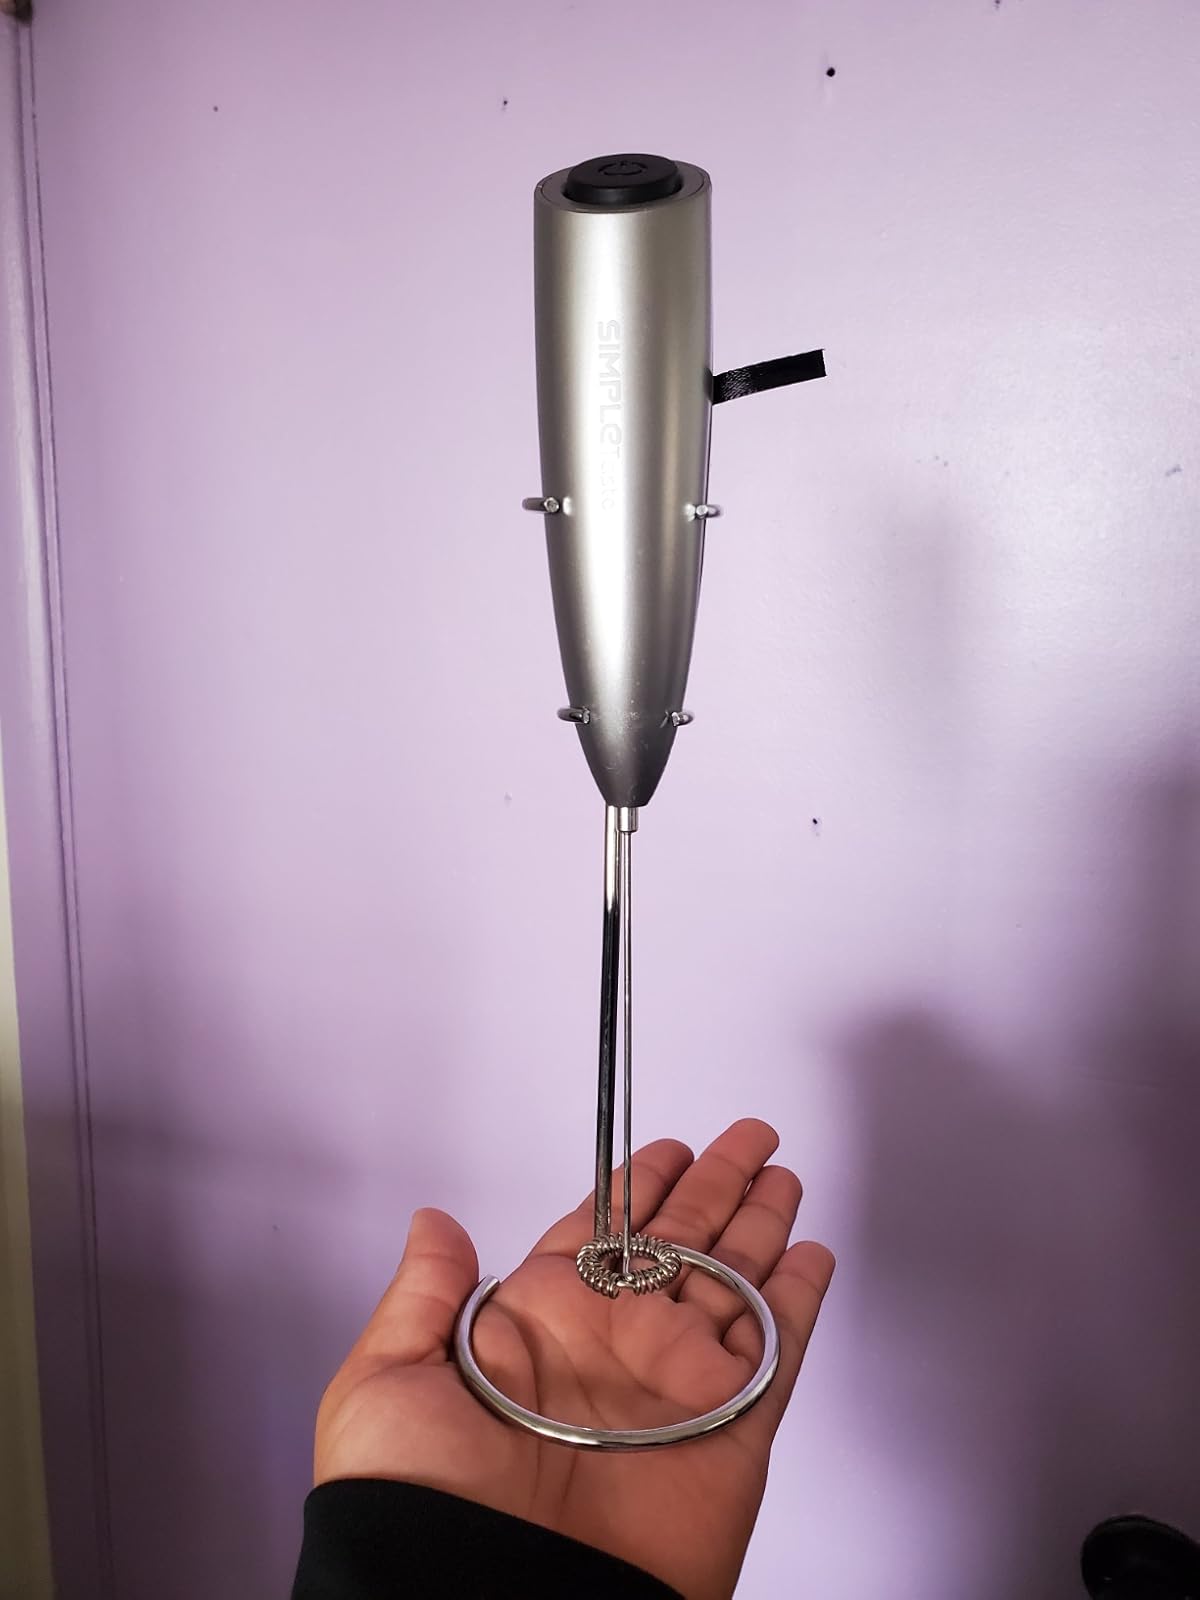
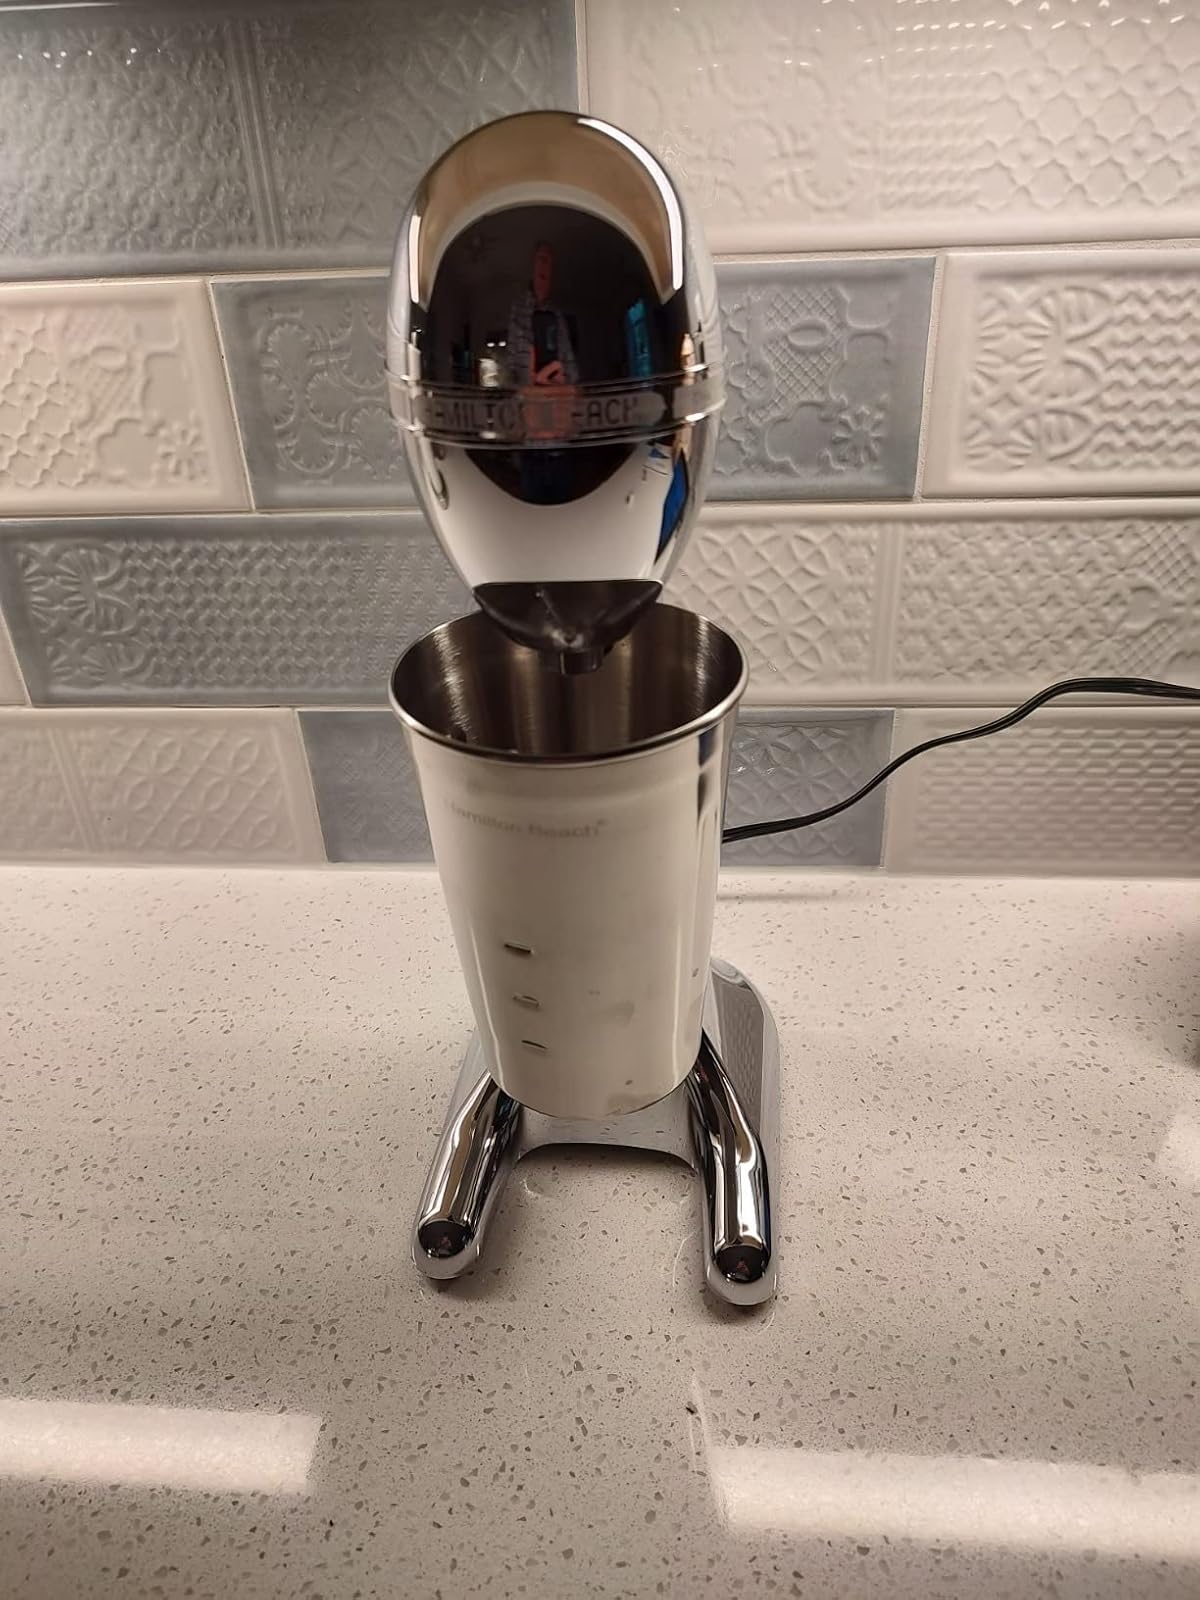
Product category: items_mixer
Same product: no